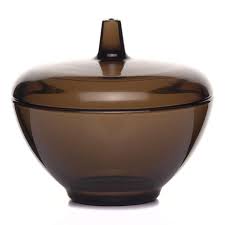
Label: glass